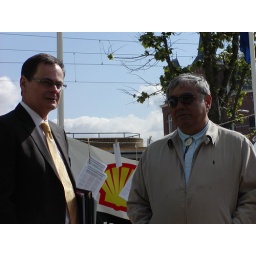
Alaskan Native Robert Thompson talking to random Shell person in front of banner and Shell building before going in